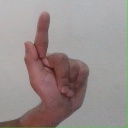
अक्षर: ळ